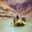
Label: ship